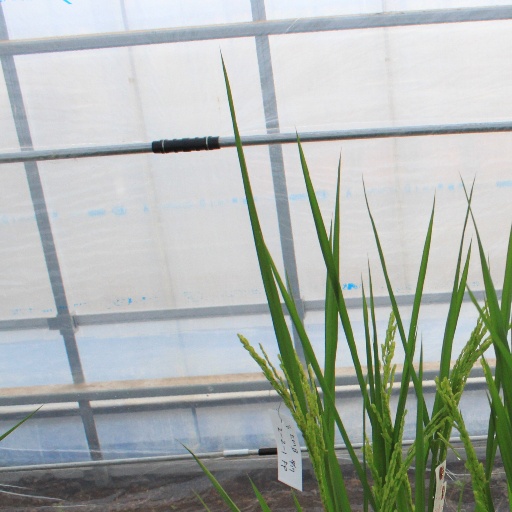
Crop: rice